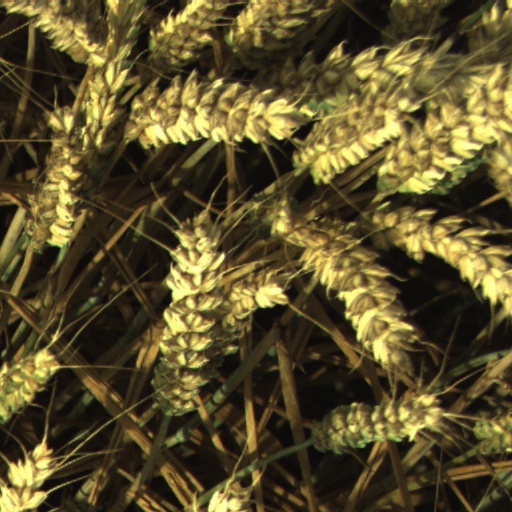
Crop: wheat